Simone Lange

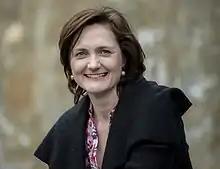
Lange in 2018

Simone Lange (born 24 October 1976) is a German politician of the Social Democratic Party (SPD) who served as Mayor of Flensburg from 2017 to 2023.